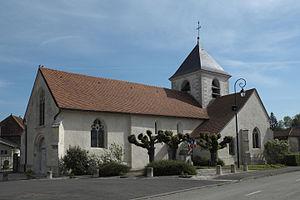
Cet article recense les monuments historiques de l'Aube, en France.
L'église de l'Assomption-de-la-Vierge est une église située à Proverville, en France.